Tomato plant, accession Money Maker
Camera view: horizontal (90 deg, fisheye); turntable rotation: 60 degrees
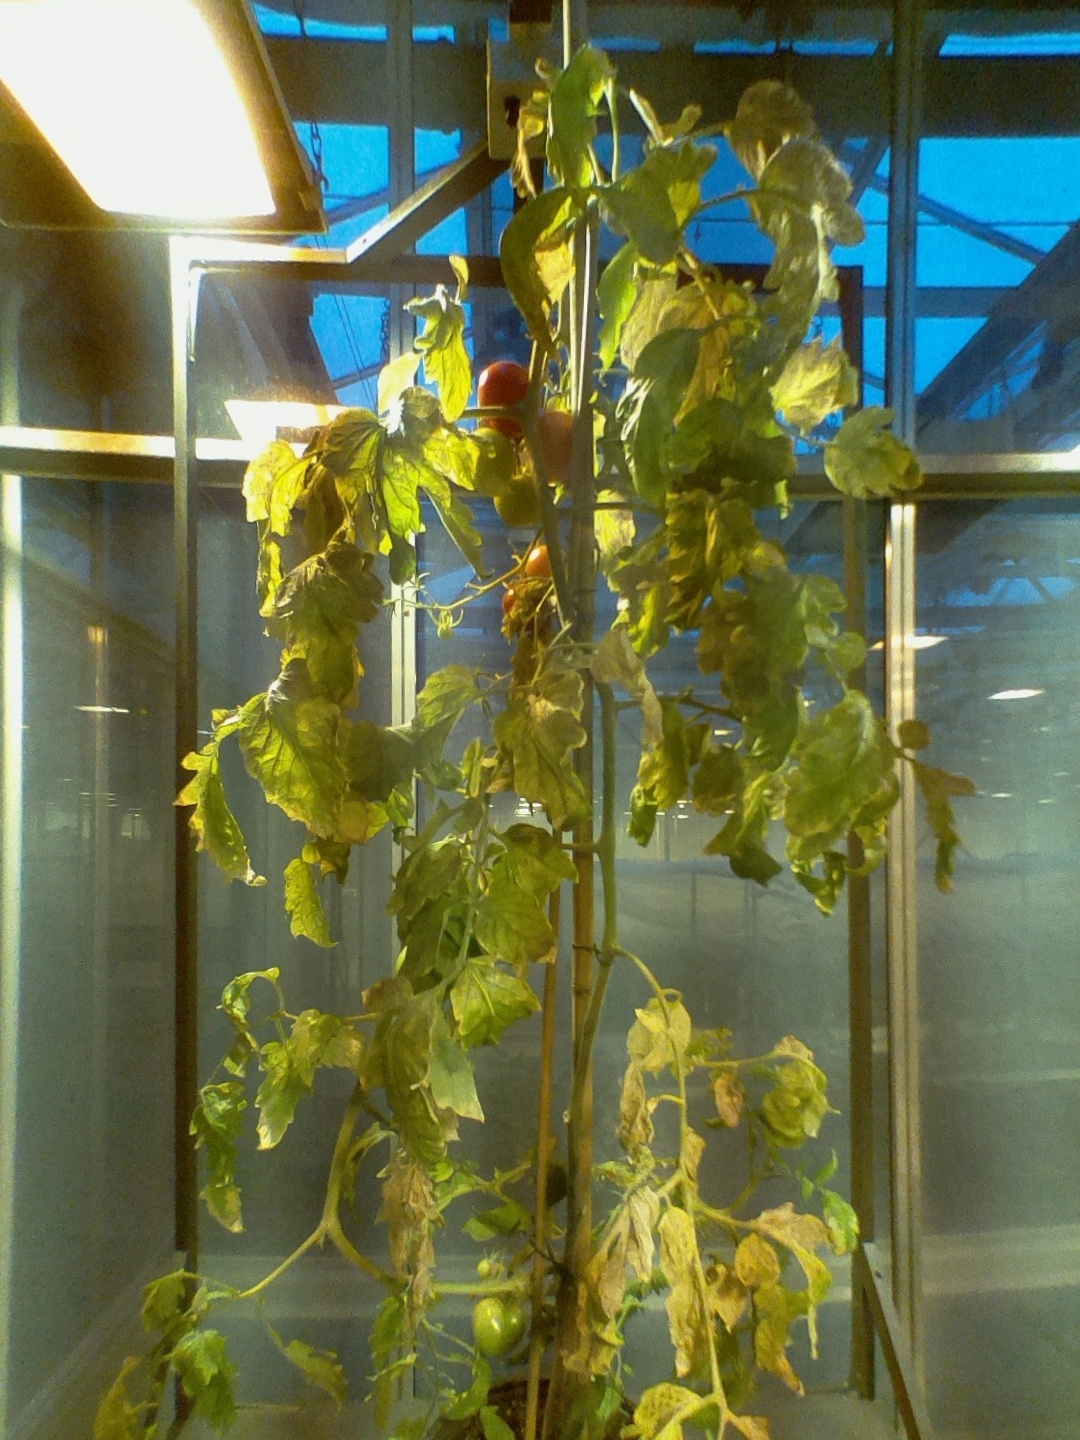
BBCH growth stage 84: 40%-50% of fruits show typical fully ripe color